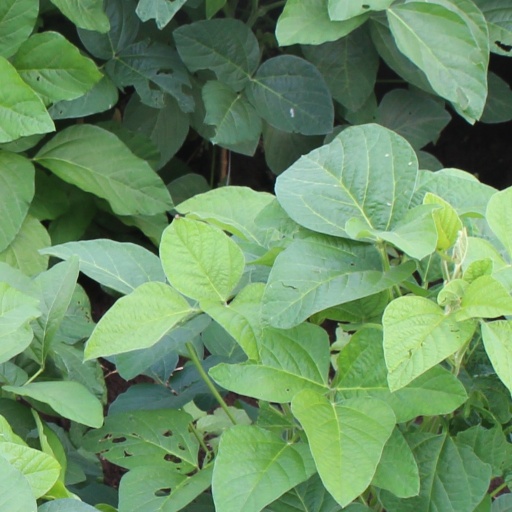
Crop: soybean